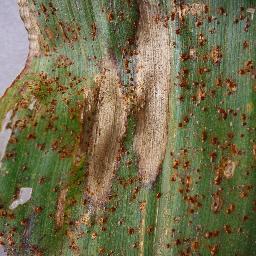
Label: Corn_(Maize)___Northern_Leaf_Blight